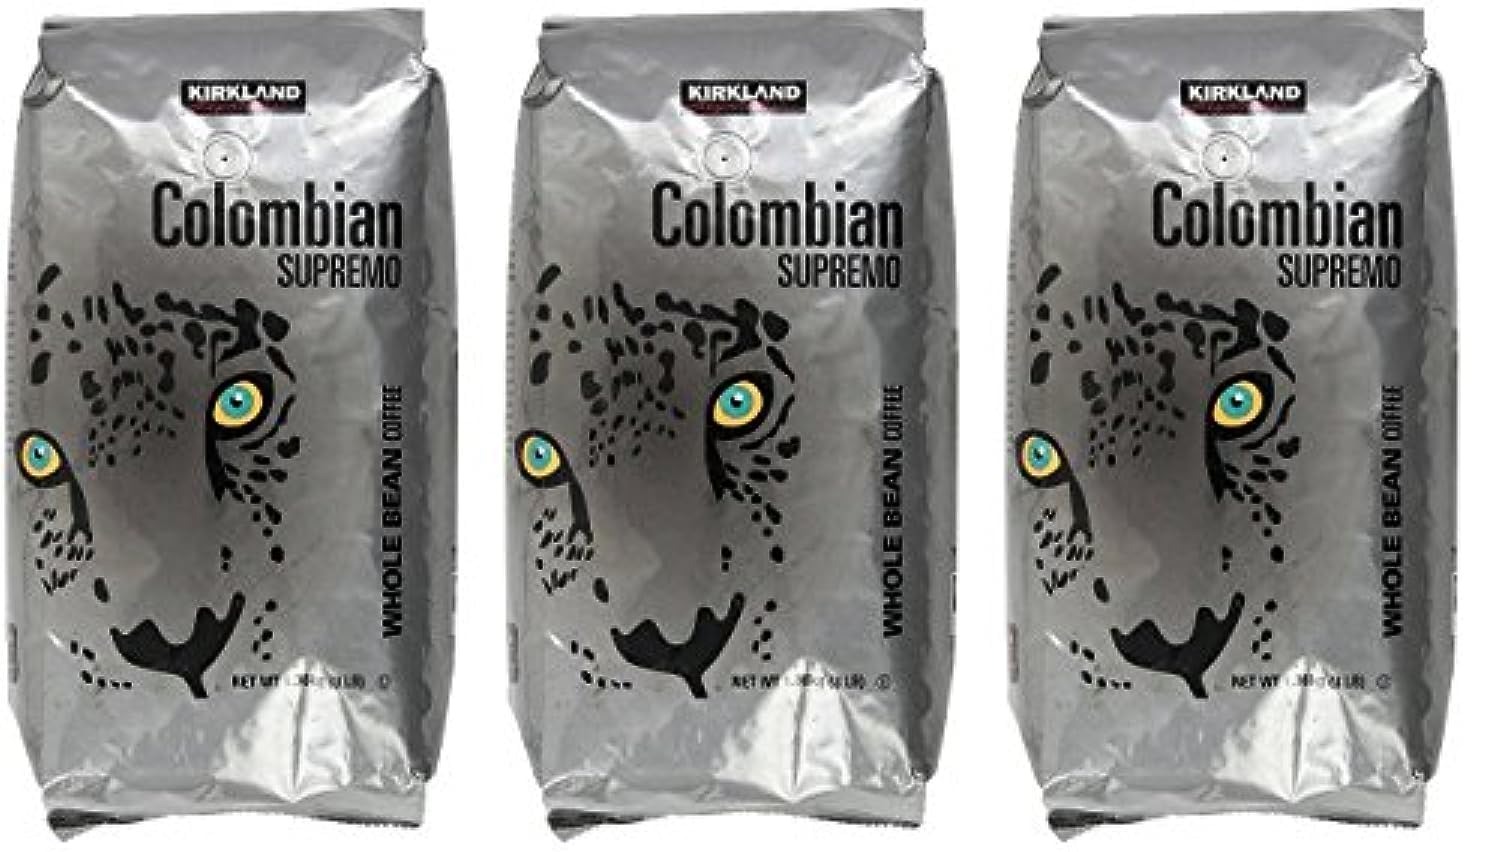
Item Name: Kirkland Signature Colombian Supremo Whole Bean Coffee, 3 Pound (3 Pack)
Bullet Point 1: offers unparalleled flavor
Bullet Point 2: Unique taste
Bullet Point 3: Delicious whole bean roasted
Product Description: Full of aroma and unique flavor, it is 100 percent Colombian
Value: 144.0
Unit: Ounce

Price: 22.49